Yankee

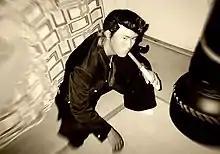
A man dressed as a 1990s Japanese "yankī" (2015)

The shortened form "Yank" is used as a derogatory, pejorative, playful, or colloquial term for Americans in Britain, Australia, Canada, South Africa, Ireland, and New Zealand. The full "Yankee" may be considered mildly derogatory, depending on the country. The Spanish variation "yanqui" is used in Latin American Spanish, often derogatorily. Venezuelan Spanish has the word derived around 1940 from "petit yankee" or "petit yanqui", a derogatory term for those who profess an exaggerated and often ridiculous admiration for anything from the United States.